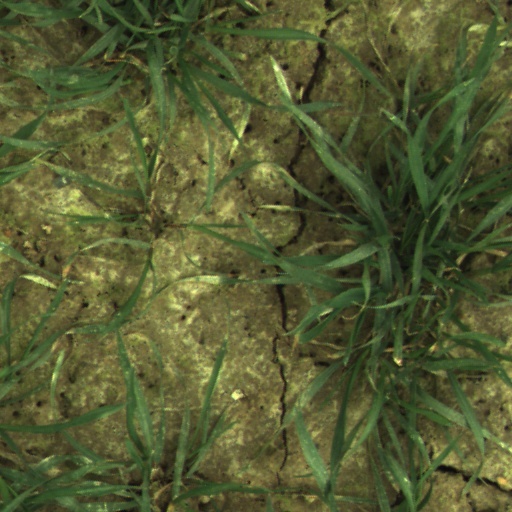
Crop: wheat